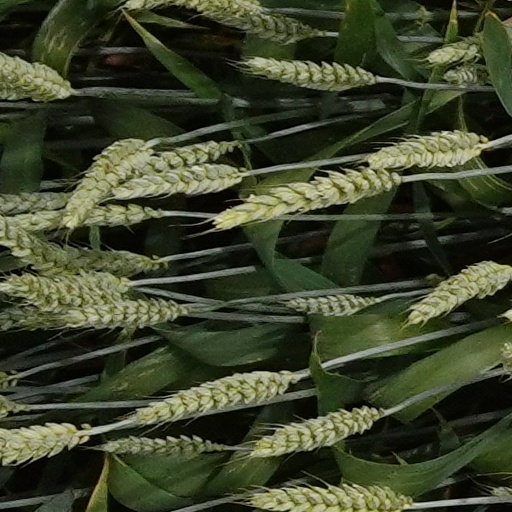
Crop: wheat